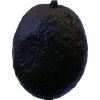
Label: black_avocado